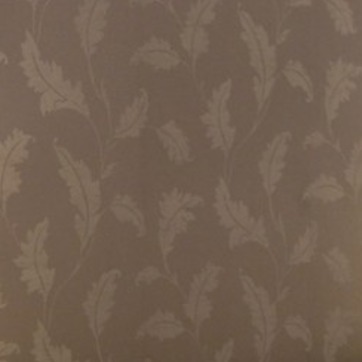
Material: wallpaper